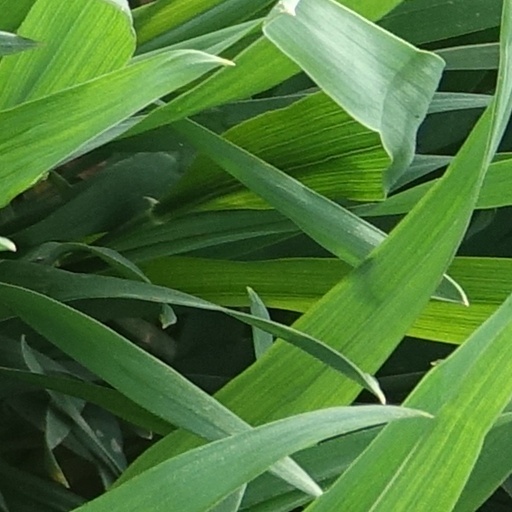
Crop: wheat